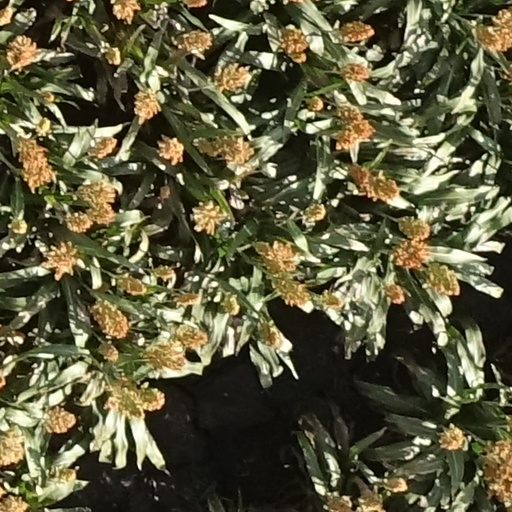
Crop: sorghum